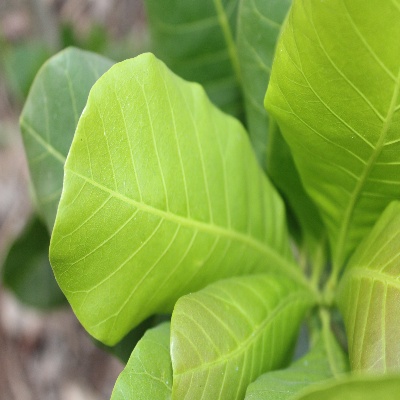
Crop: Cashew
Condition: healthy